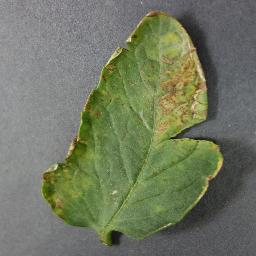
Label: Tomato___Bacterial_spot